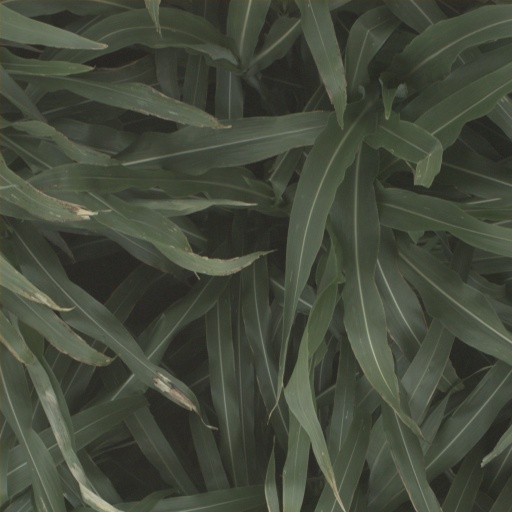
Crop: sorghum